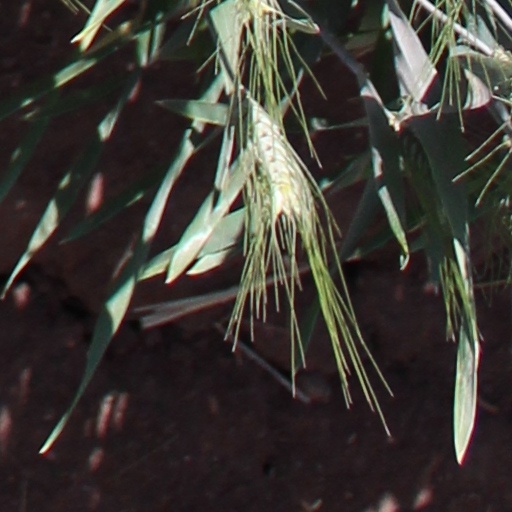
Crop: wheat